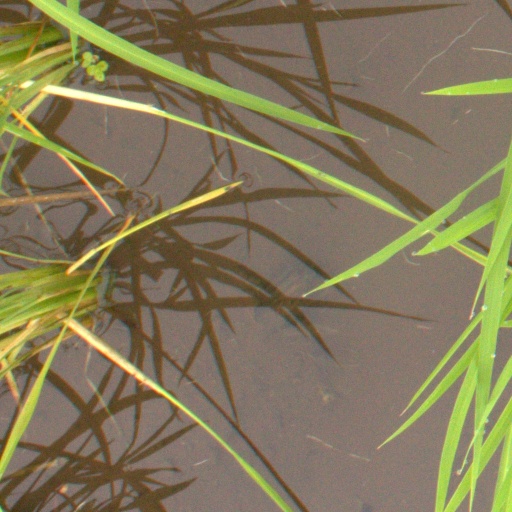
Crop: rice